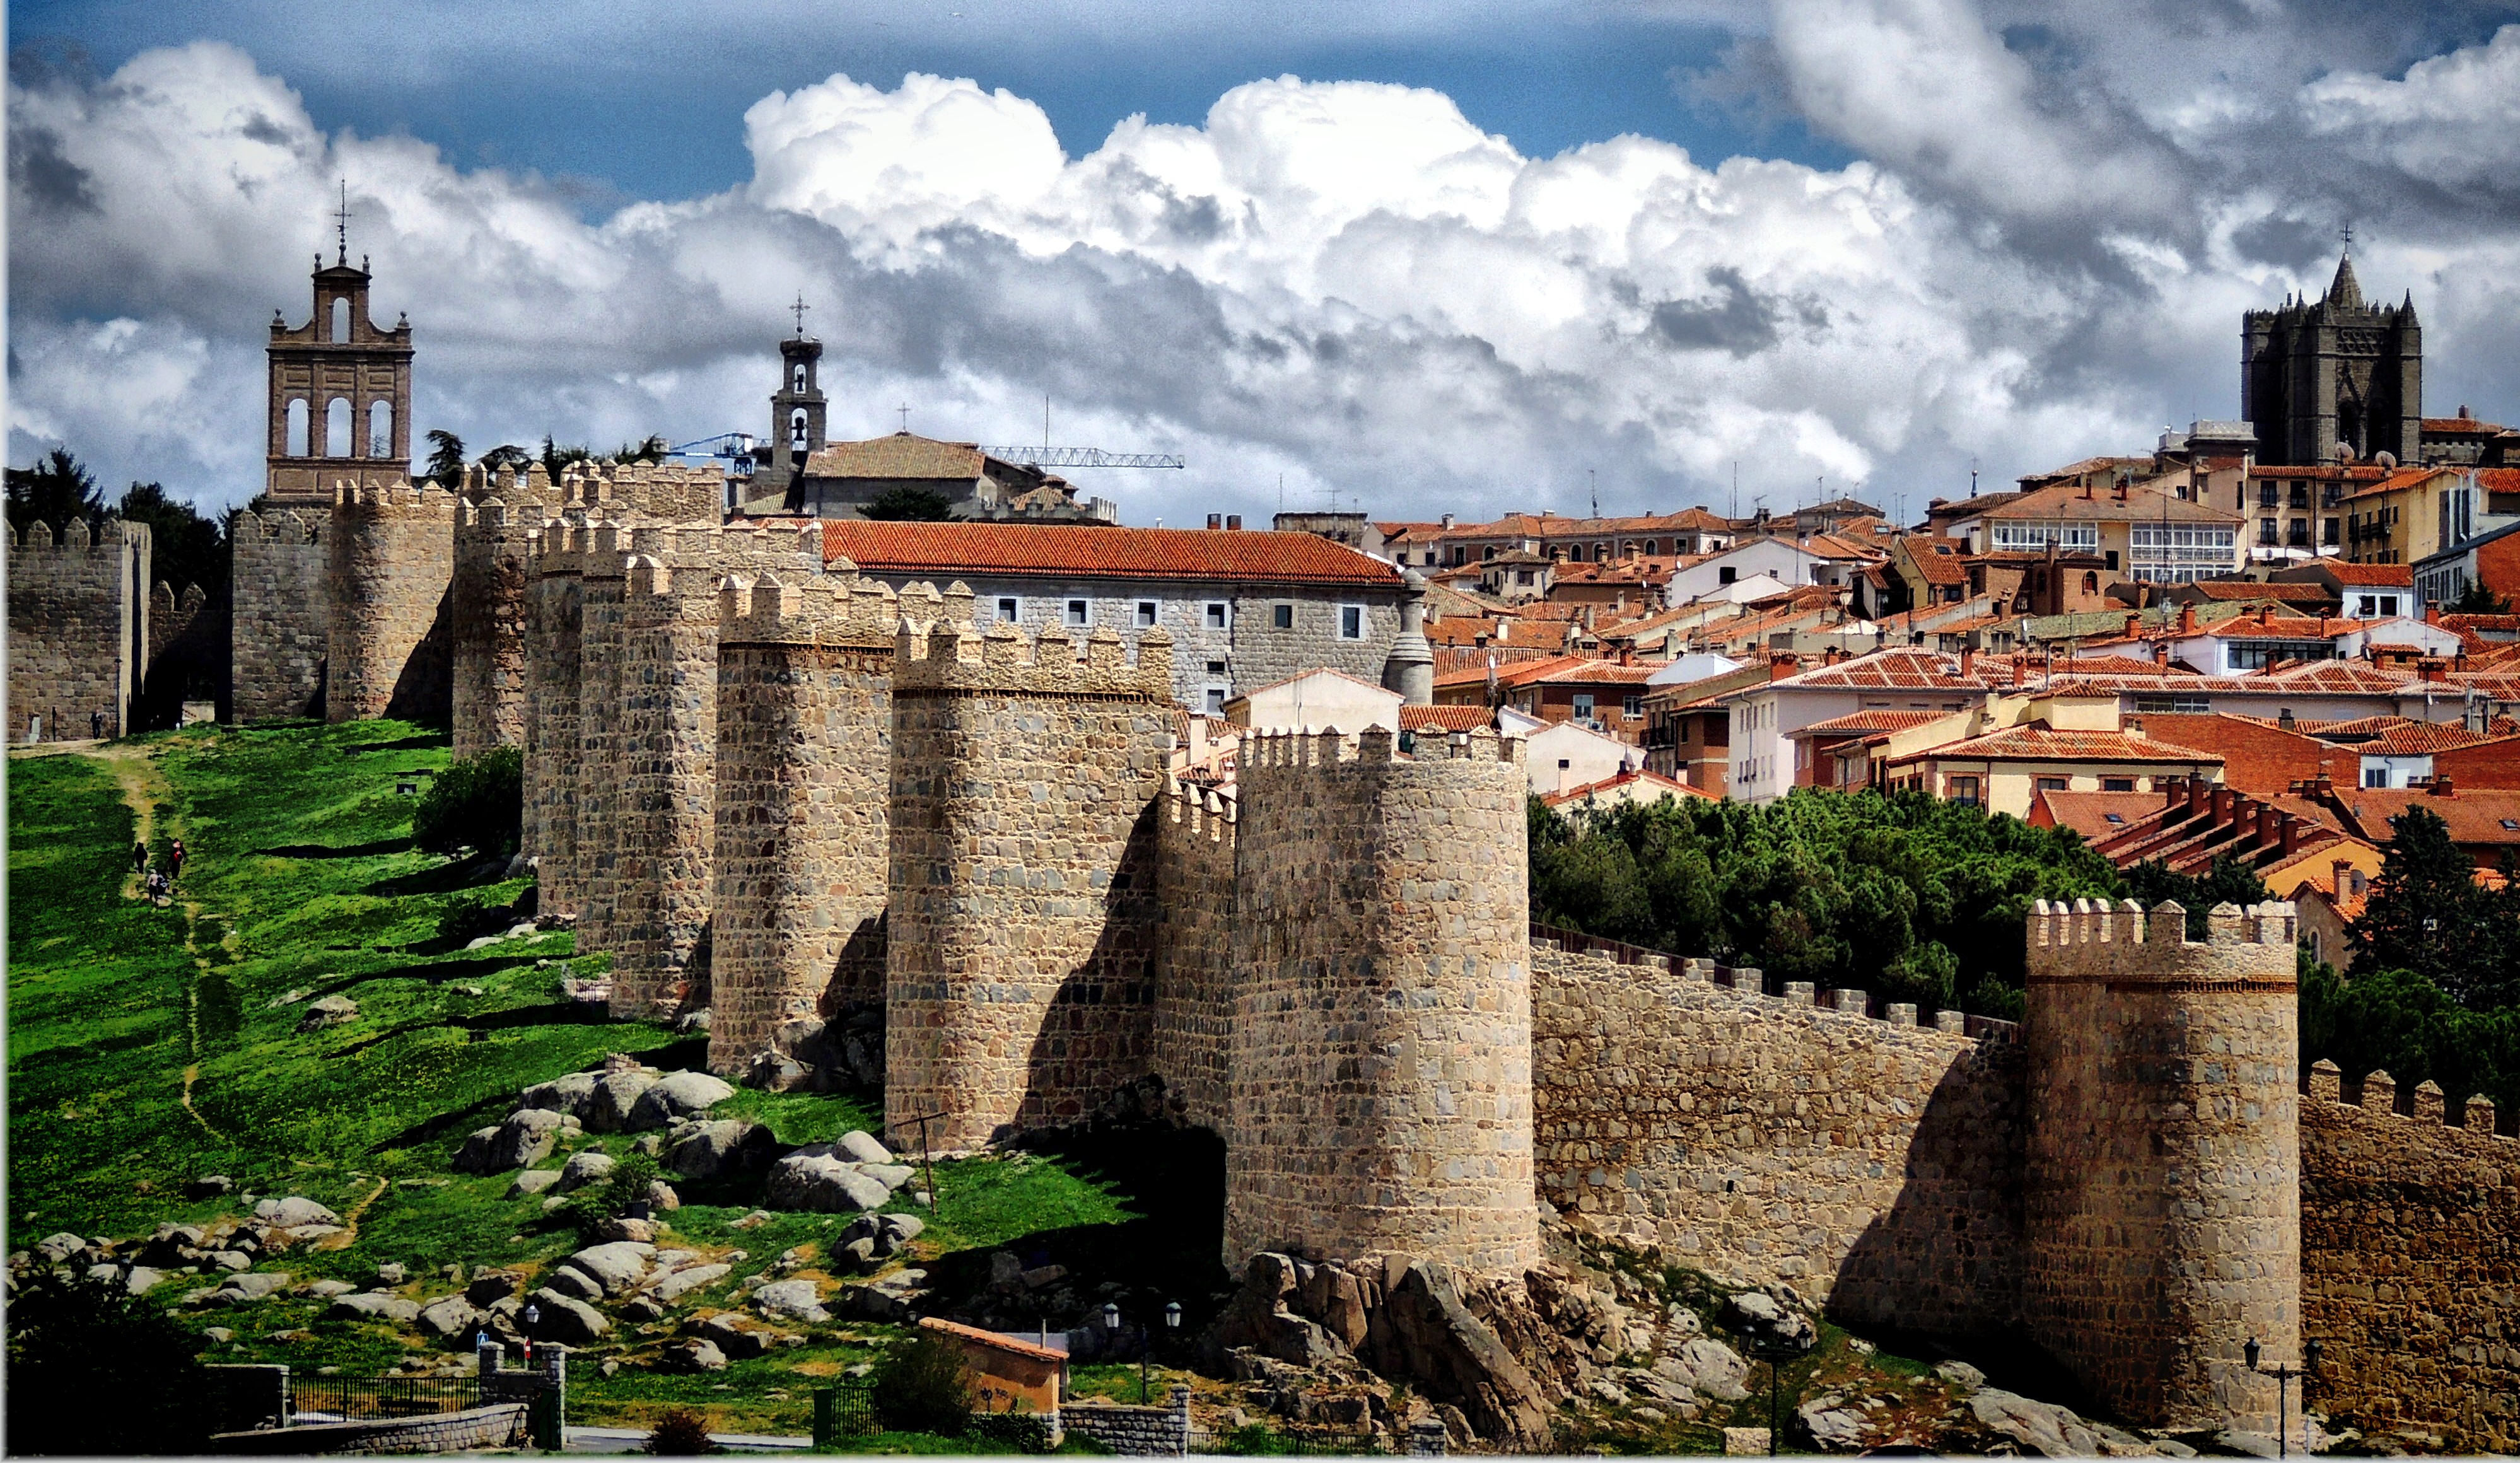
town, building, wall, village, castle, landmark, fortification, tourism, ruins, monastery, archaeological site, unesco world heritage site, historic site, ancient history, human settlement